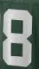
Number: 8